Paul the Octopus

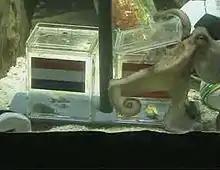
Paul choosing Spain over Netherlands for the final match

Paul's accurate choices for the 2010 World Cup, broadcast live by German news channel n-tv, endowed him with celebrity status. Paul predicted the winners of each of the seven 2010 FIFA World Cup matches that the German team played — against Australia, Serbia, Ghana, England, Argentina, Spain and Uruguay — as well as the tournament's Netherlands vs. Spain final. His prediction that Argentina would lose prompted Argentine chef Nicolas Bedorrou to post an octopus recipe on Facebook.